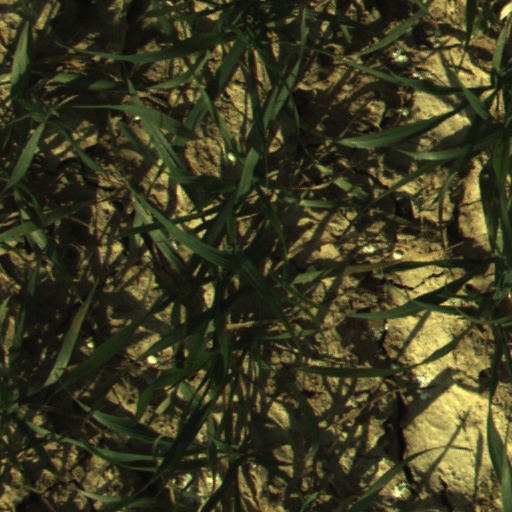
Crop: wheat